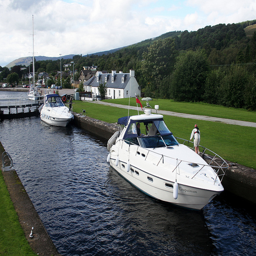
Two boats docked next to land and a house.
Person standing on the boat readying to ride off in it.
two boats parked on the side of a river
Two boats sitting docked in a small canal.
a boat is next to a field for picking up people